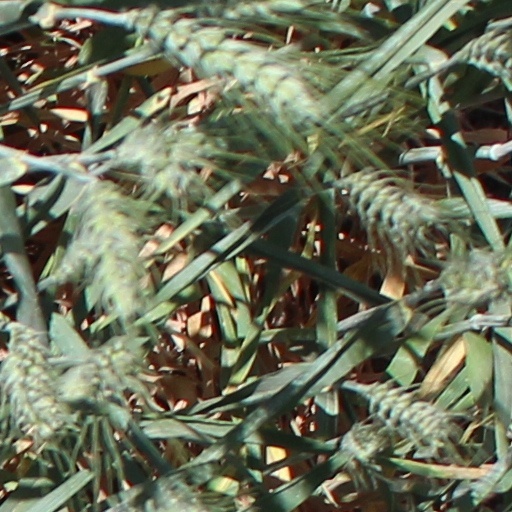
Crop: wheat